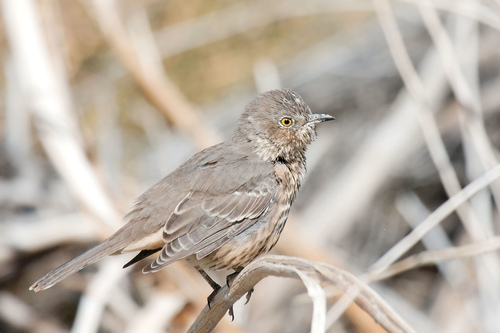
a small bird with light brown undertones, and a spotted underbellya small dull colored gray bird with a short beak.
this little brown bird features a rounded head with a tiny short beak and speckles across chest.
a small gray feathered bird with a brown speckled bellow, sharp beak, and short gray tail.
an all around pale brown colored bird with some dark brown coloring on its belly and breast.
this bird has wings that are grey and has an orange eye
this bird is brown and gray in color, with a very small beak.
this bird has black eyes, with an orange eyering and short pointed beak.
this bird has a white eyering, a brown and black spotted breast and a short pointed black bill.
a weird looking bird with a all grey body and a ruffled looking head with a short beak.
Species: Sage Thrasher